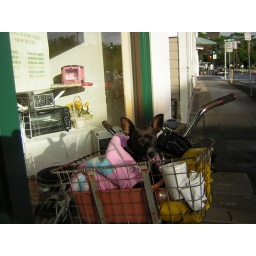
A well behaved dog sleeping in his masters basket.